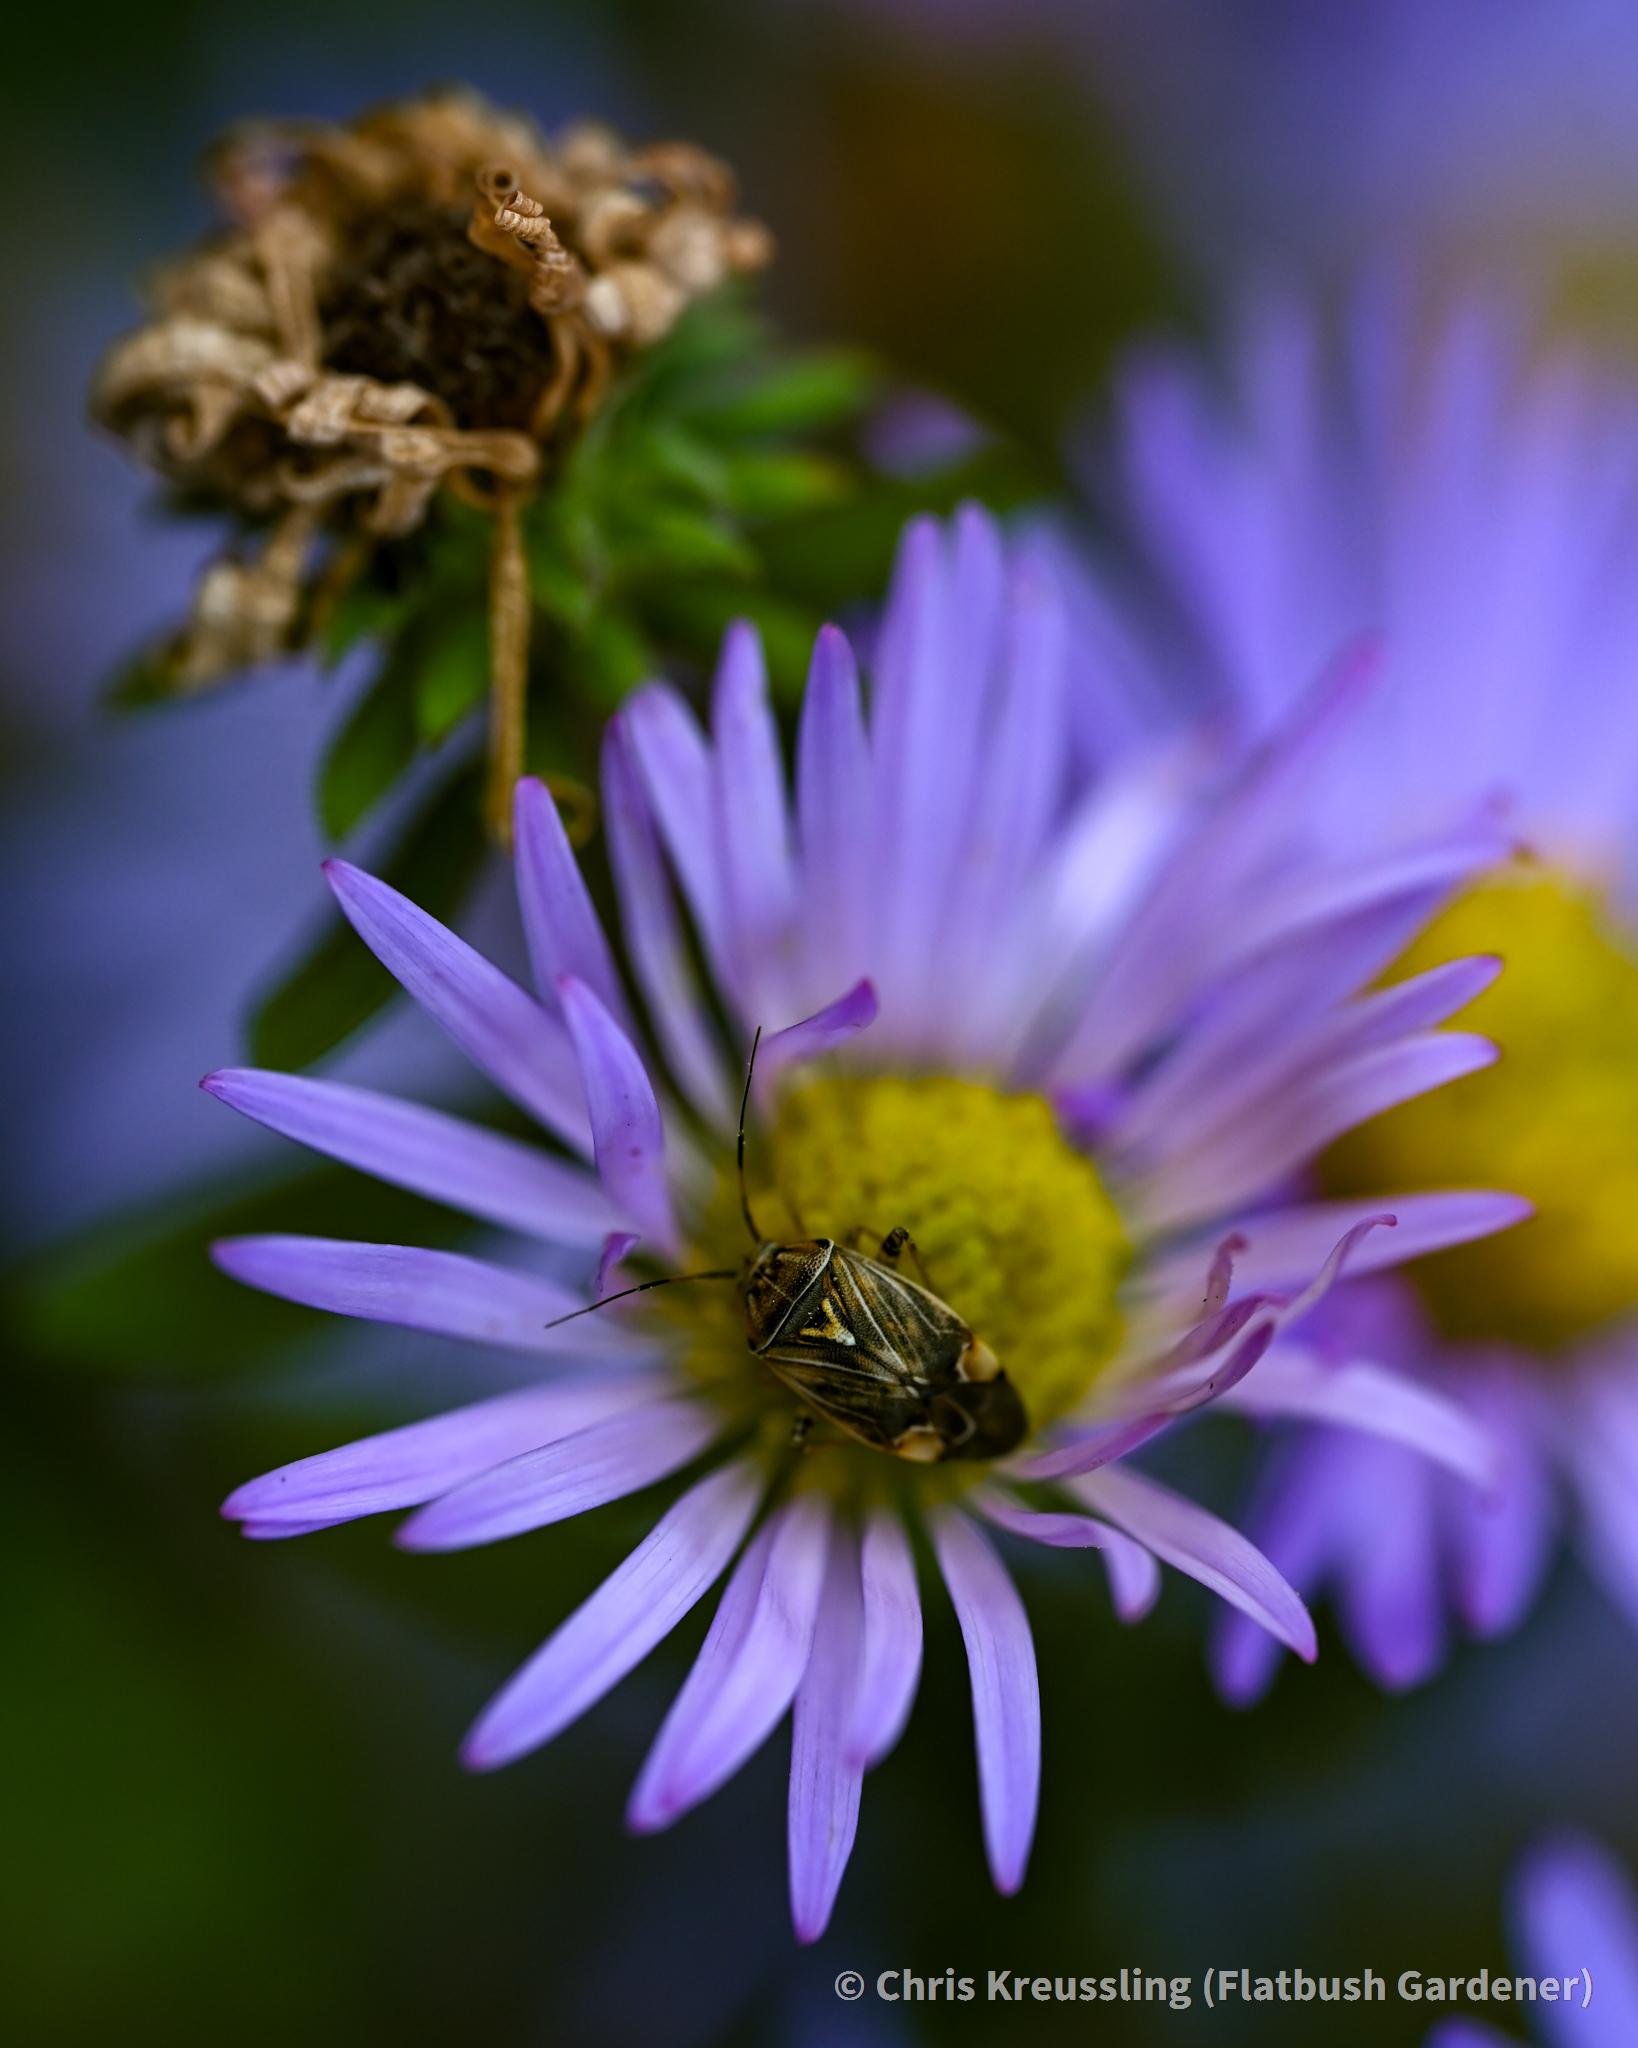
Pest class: lygus_bug